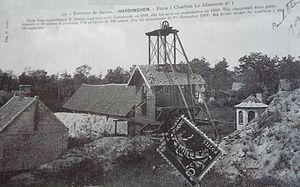
Mines du Boulonnais
L'histoire du bassin minier du Nord-Pas-de-Calais retrace en détail tous les faits historiques de l'exploitation de ce bassin minier, exploité intensivement pour la houille présente dans son sous-sol de la fin du XVIIᵉ siècle jusqu'à la fin du XXᵉ siècle.
L'exploitation du bassin du Boulonnais commence de manière très marginale grâce à des affleurements découverts vers 1660, et se termine après la nationalisation au début des années 1950. Au XVIIᵉ siècle, l'ensemble de ces communes appartenaient à la province de Picardie, d'où l'expression « bassin houiller Picard ». La première fosse, celle du Cavrel de Tagny, est ouverte en 1692, et la plupart des fosses des mines du Boulonnais sont ouvertes durant la première moitié du XIXᵉ siècle.
Ludovic-Joseph Breton est un ingénieur civil des mines. Géologue, ingénieur-directeur exploitant de mines, il organise les travaux de percement des premiers kilomètres du tunnel ferroviaire sous la Manche à Sangatte de 1879 à 1883.
Le bassin minier du Boulonnais, aussi appelé bassin minier picard, est un ensemble de charbonnages assez anciens ouverts sur les communes de Hardinghen, Réty, Fiennes, Ferques et Caffiers, entre les villes de Boulogne-sur-Mer et Calais, et exploités entre 1692 et 1950. La houille y a donc été exploitée durant plus de deux siècles.